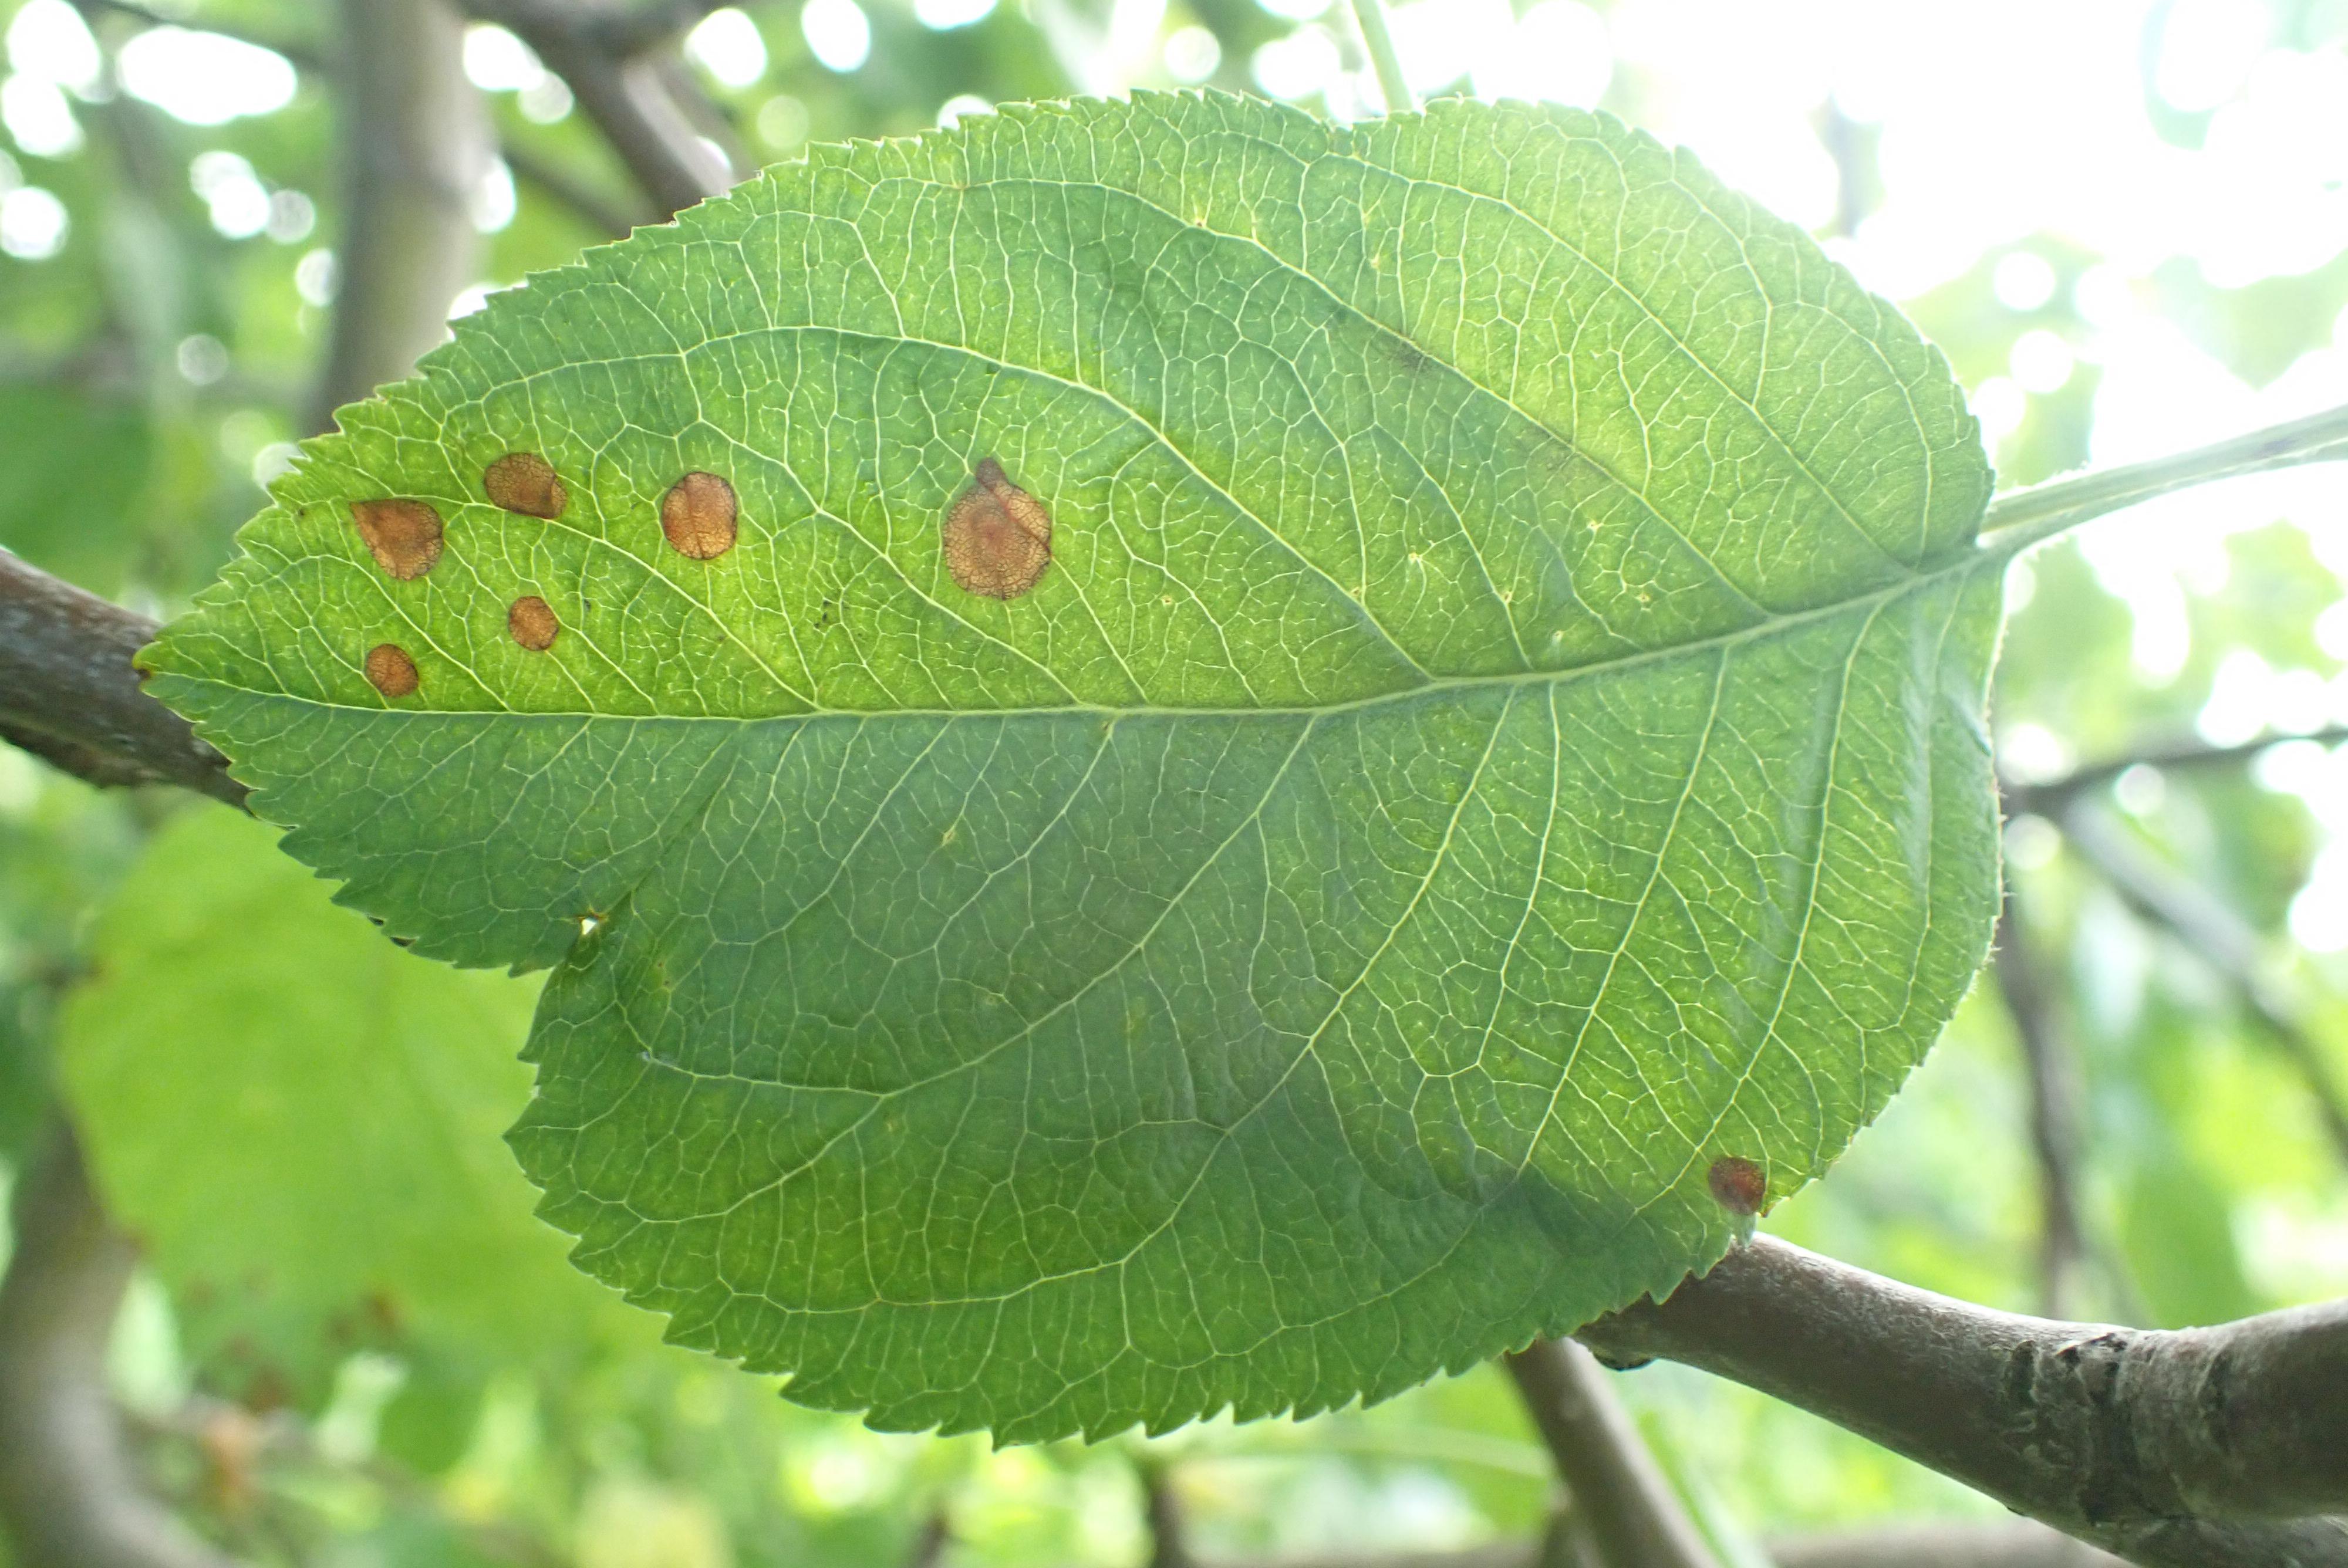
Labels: frog_eye_leaf_spot